Callaway High School (Mississippi)

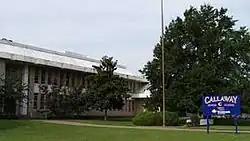

Callaway High School is a public high school located in Jackson, Mississippi, United States. The principal of Callaway High School is Shemeka Sutton-McClung.